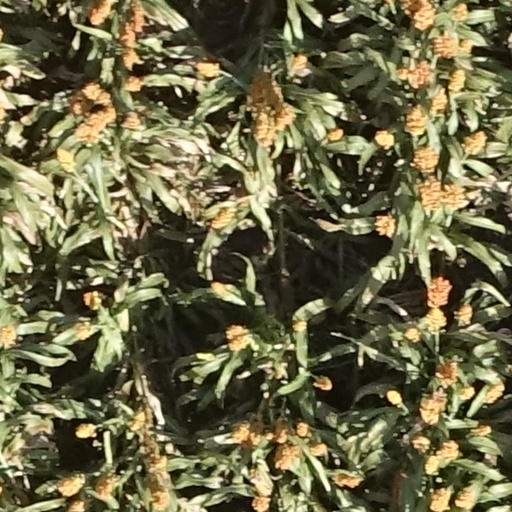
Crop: sorghum